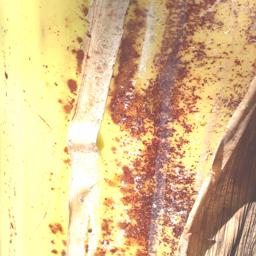
Label: PSEUDOSTEM WEEVIL